Nyongbyon Nuclear Scientific Research Center

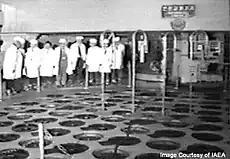
The 5 MWe reactor, showing the fuel channels access ports (2005)

Construction of the 5 MWe experimental reactor began in 1980, and the reactor first went critical in 1986. This reactor was an initial small technology proving reactor for a following development program of larger Magnox reactors. The spent nuclear fuel reprocessing facility appeared to still be under construction in 1992. The 5 MWe experimental reactor operated intermittently until 1994 when it was shut down in accordance with the U.S.-North Korea Agreed Framework. Following the breakdown of the Agreed Framework in 2002, operation restarted in February 2003, creating plutonium within its fuel load at a rate of about 6 kg per year. The reactor fuel was replaced between April and June 2005. The spent nuclear fuel has been reprocessed with an estimated yield of about 24 to 42 kg of plutonium metal, some of which was used for the nuclear weapons involved in the 2006 and 2009 North Korean nuclear tests.